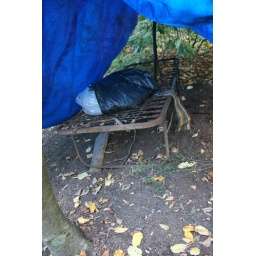
clarence newton road - near blowing rock - october 2008